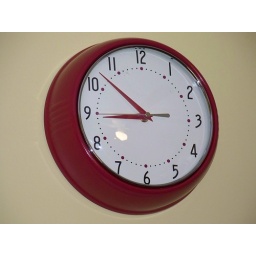
Kitchen wall clock in red. A cheapie on sale at Meijer's for $10.